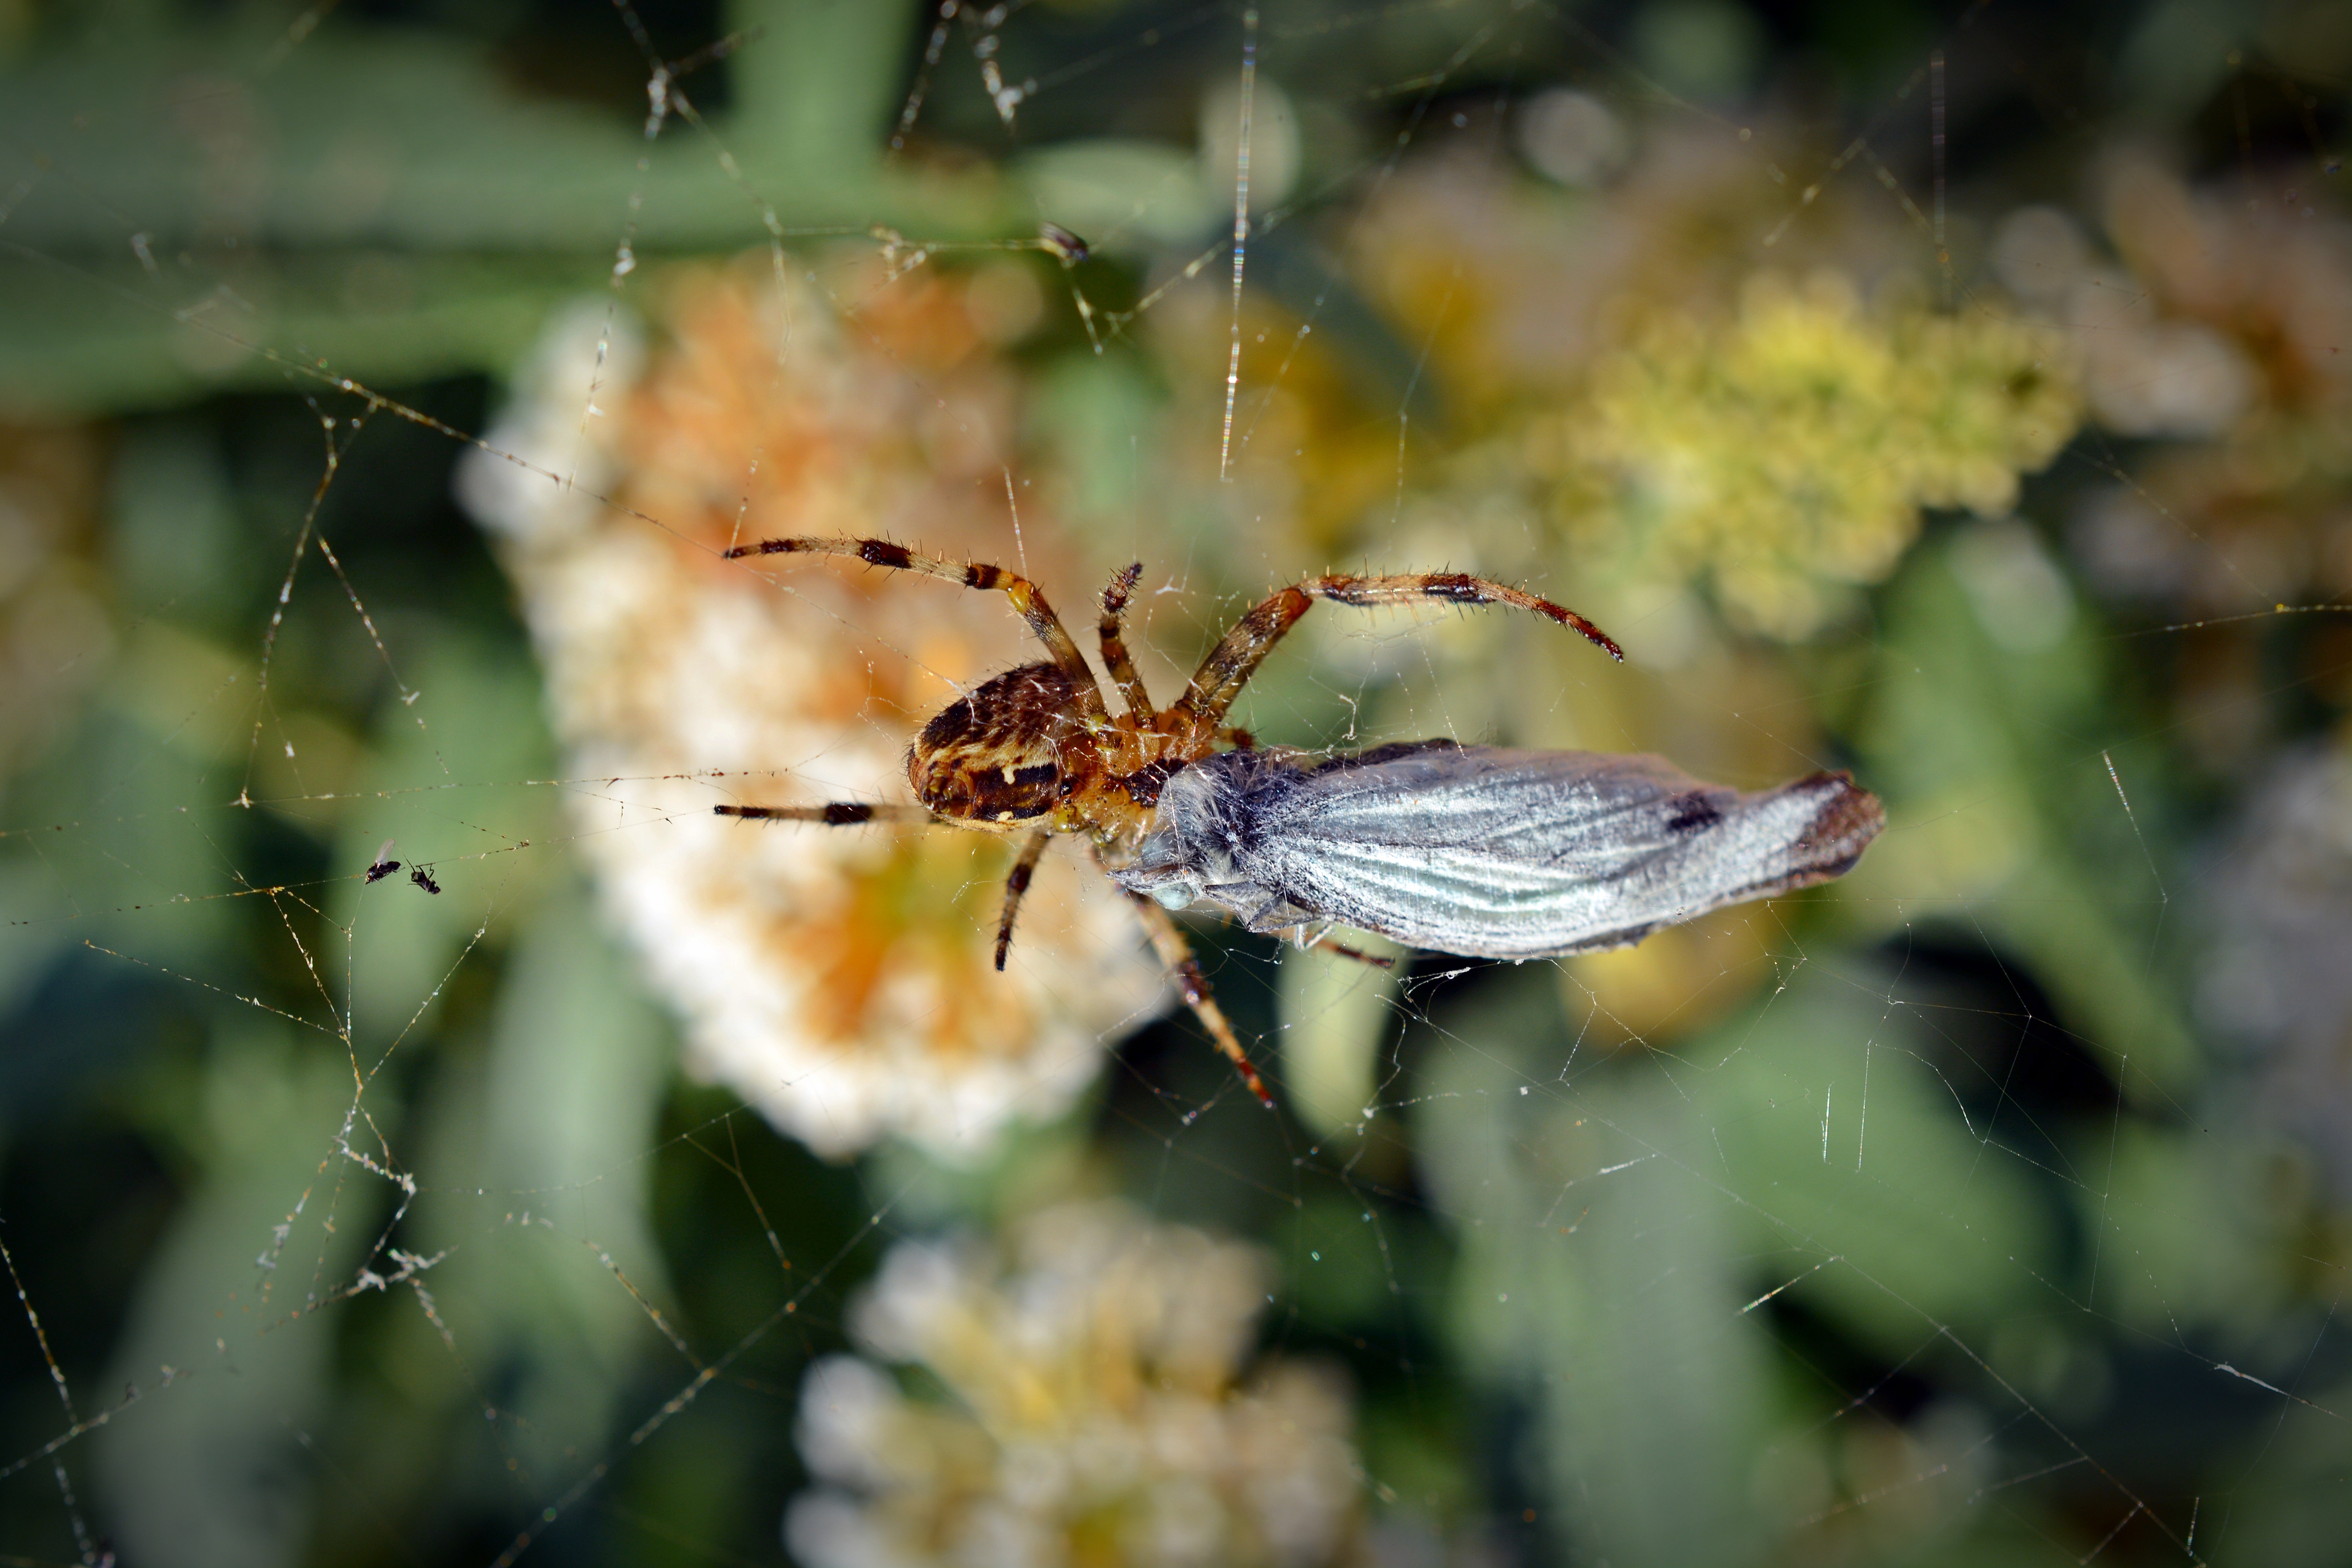
nature, photography, leaf, flower, wildlife, insect, autumn, botany, close, eat, flora, fauna, invertebrate, wildflower, close up, spider, kill, arachnid, creature, caught, animal world, prey, macro photography, spider with prey, spinning up